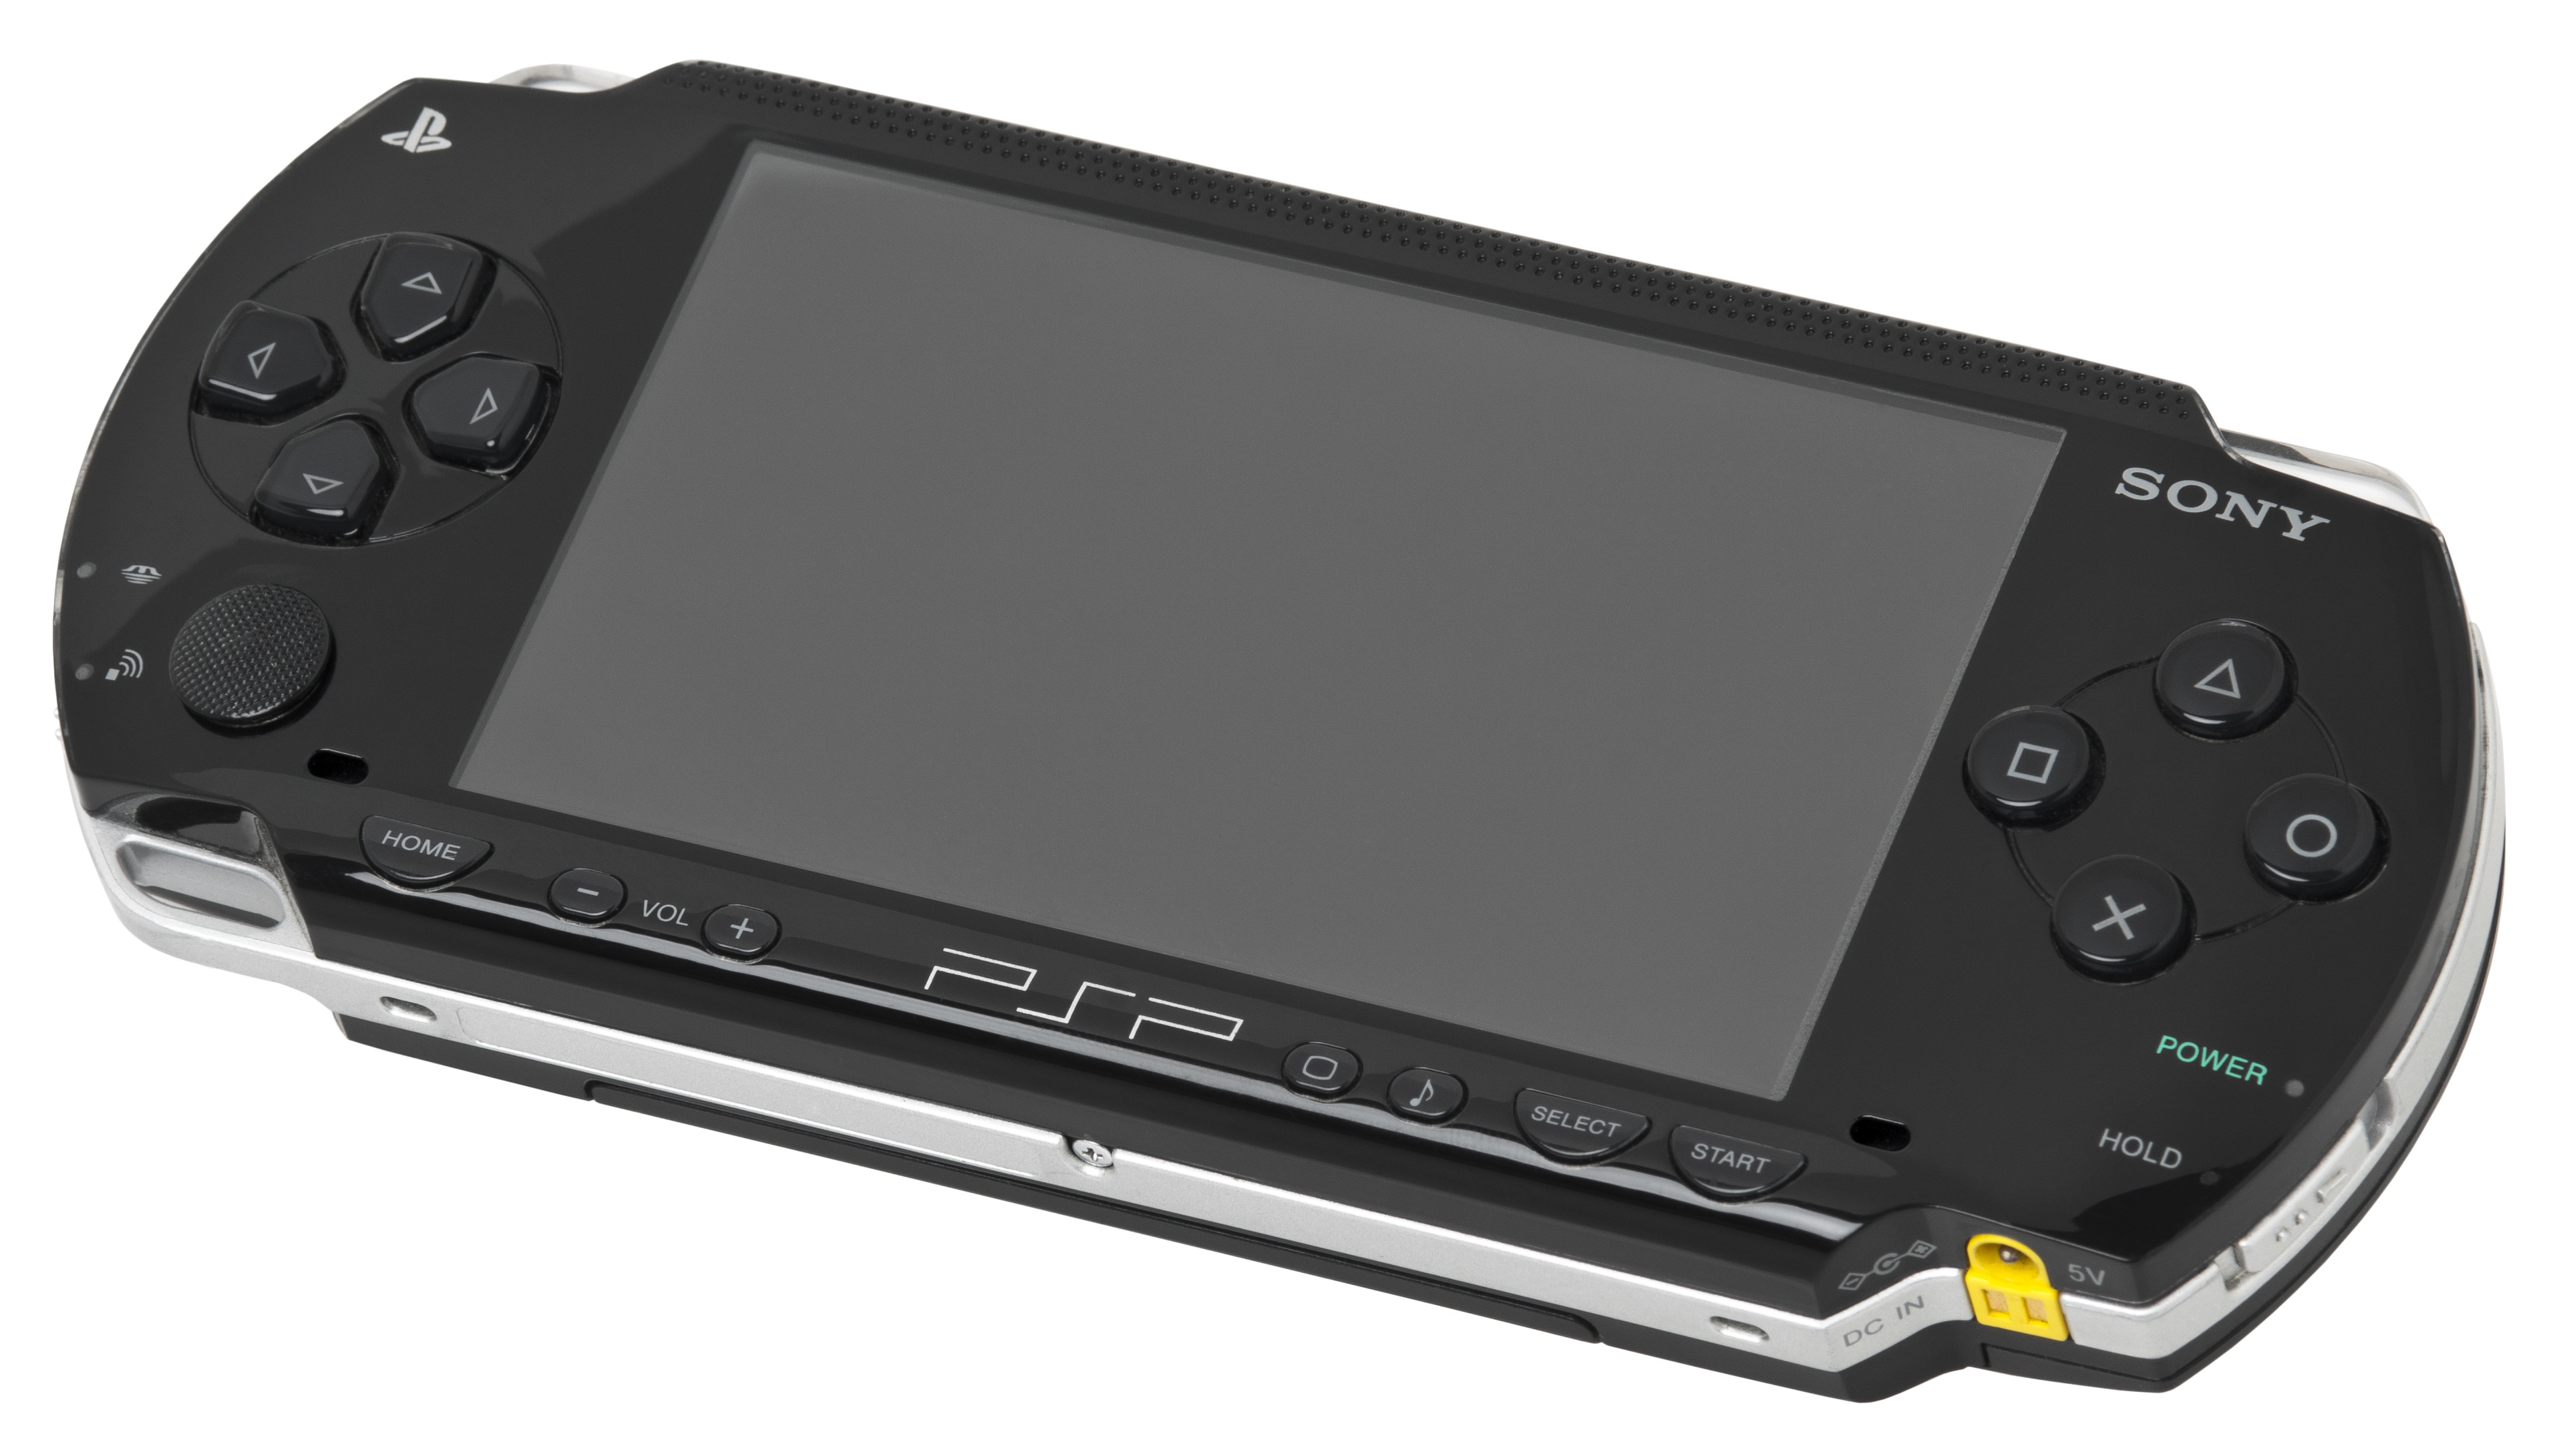
technology, video game, play, gadget, toy, device, electronics, sony, entertainment, computer game, psp, electronic device, playstation portable, playstation vita, handheld game console, video game console, playstation portable accessory